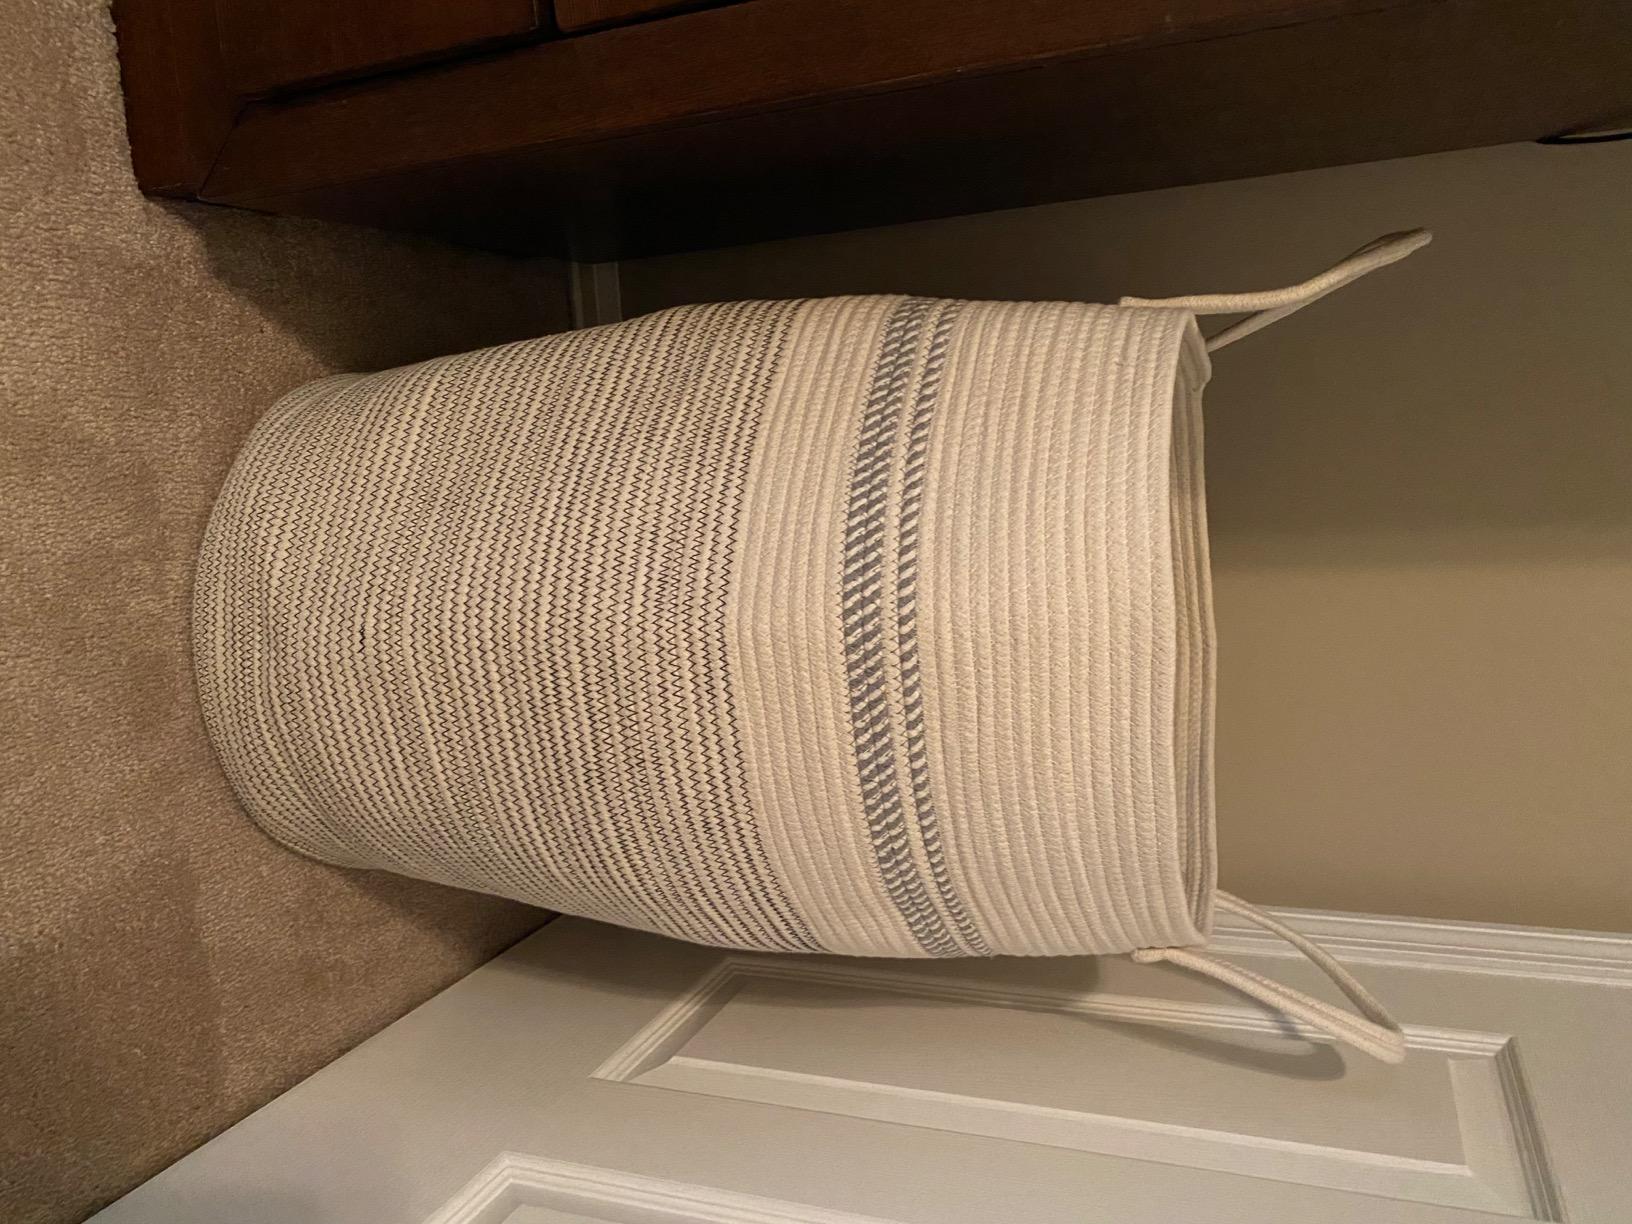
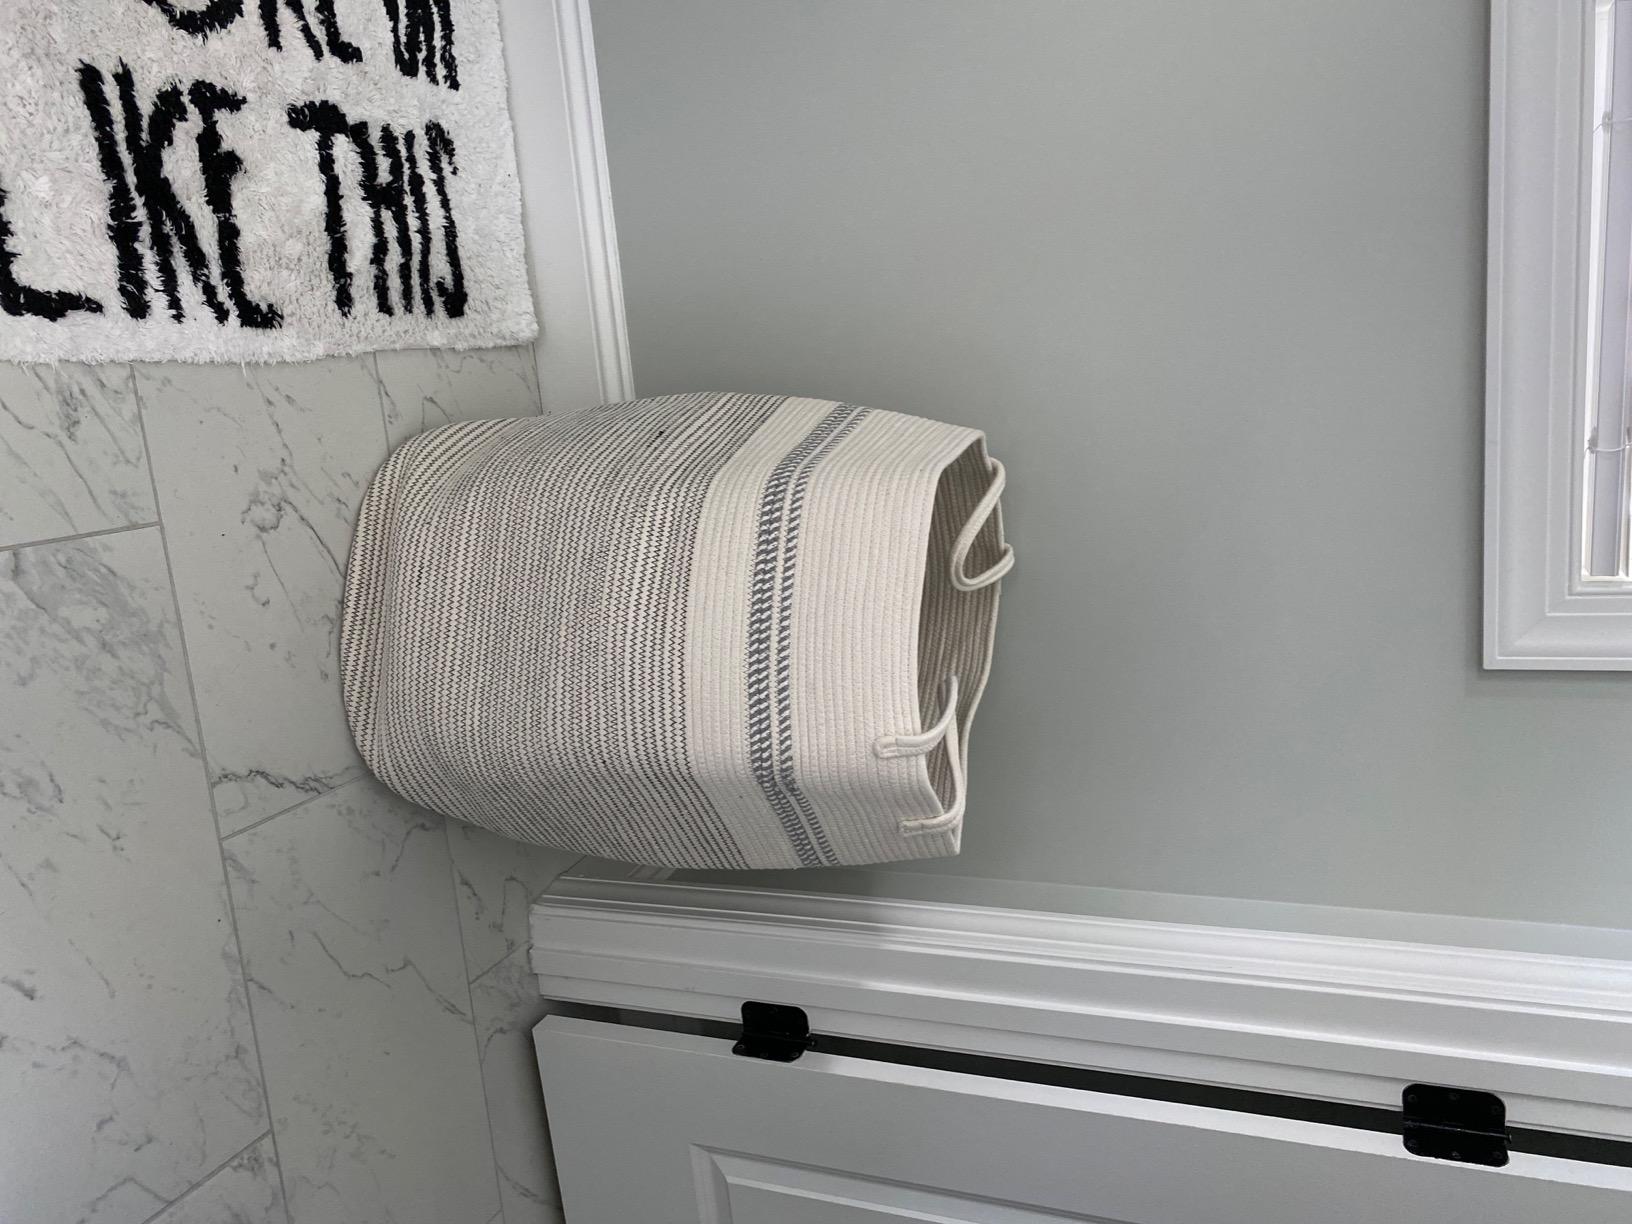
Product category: items_hamper
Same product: yes